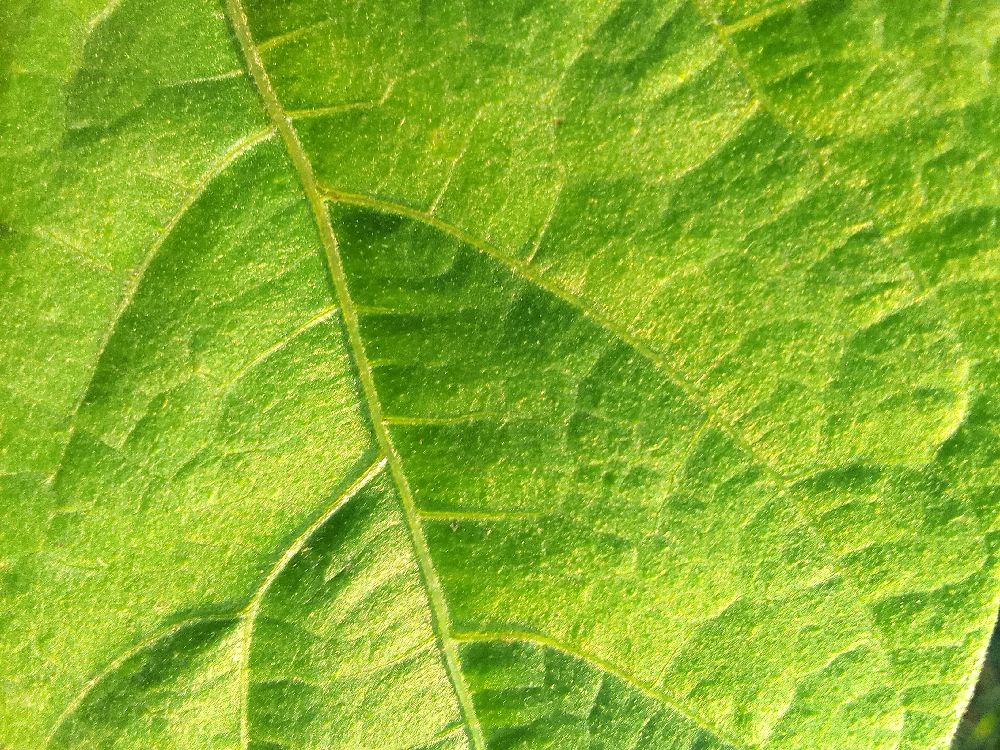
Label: healthy